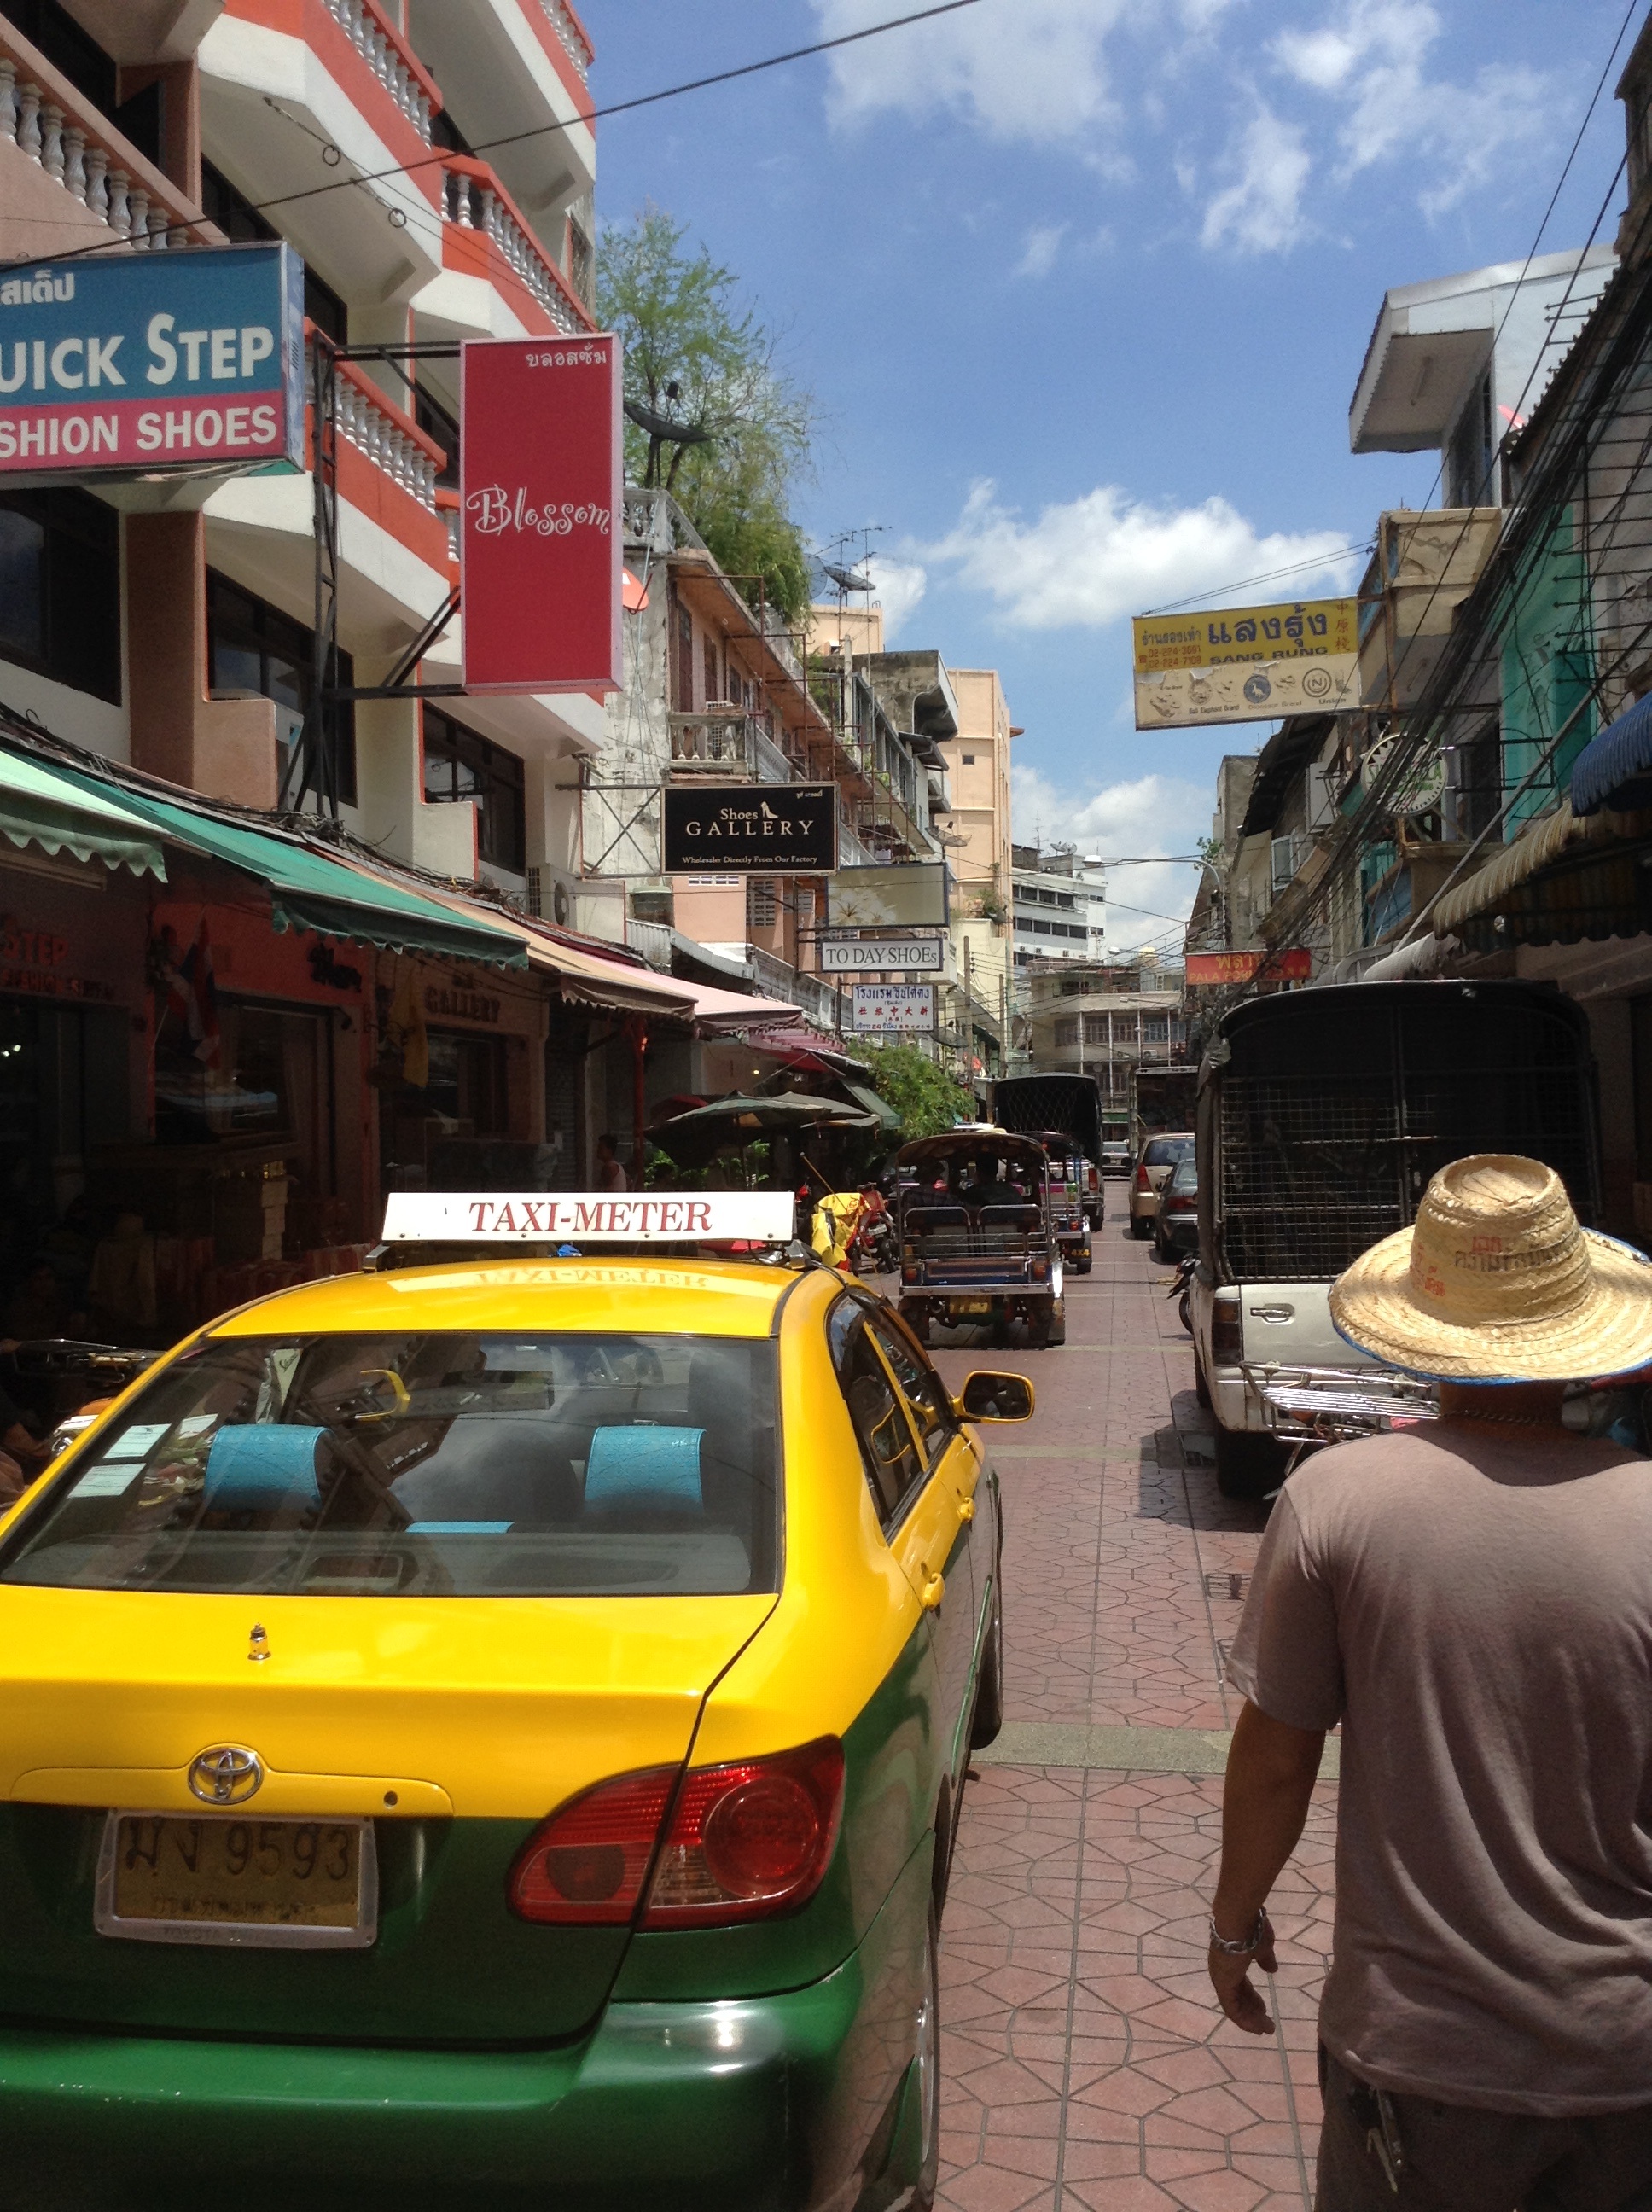
pedestrian, street, car, city, taxi, transport, vehicle, neighbourhood, residential area, human settlement